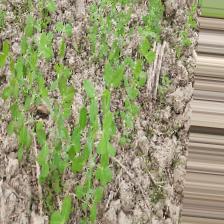
Label: Normal